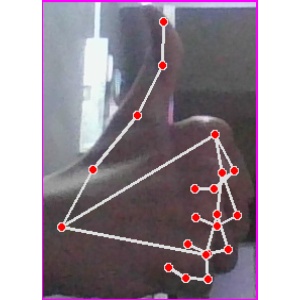
अक्षर: थ